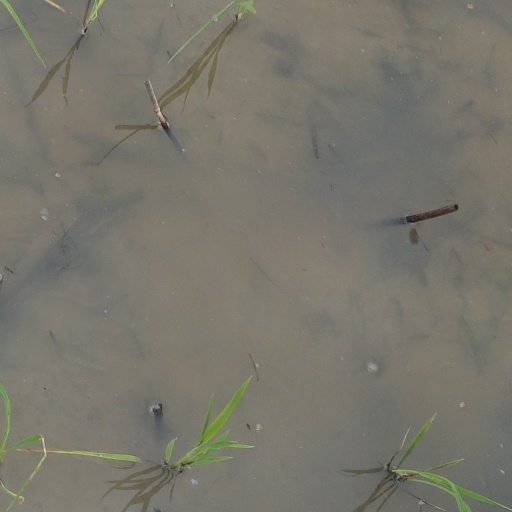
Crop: rice